Ivey's

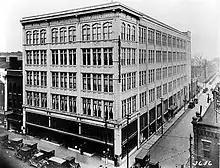

Ivey's (J.B. Ivey & Company), a former department store chain, was acquired by Dillard's, Inc. in 1990. Ivey's was based in Charlotte, North Carolina, and was founded in 1900 by Joseph Benjamin (J. B.) Ivey.